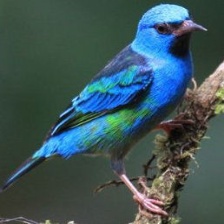
Species: BLUE DACNIS
Scientific name: DACNIS CAYANA